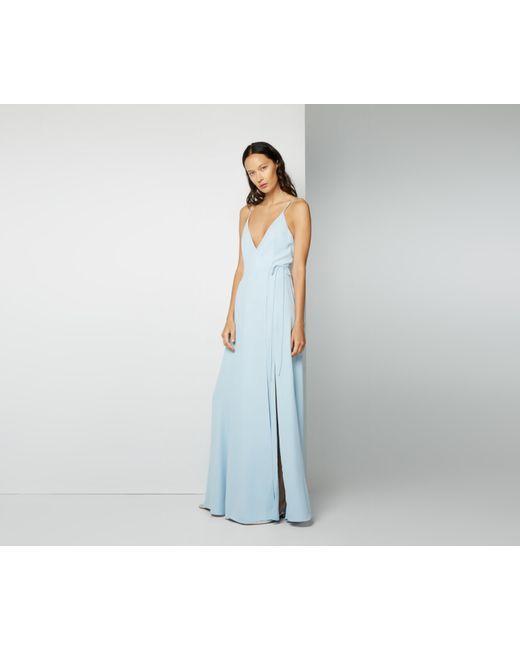
damen tiefer V-Ausschnitt, Hellhimmelblau, Satin, mit Seitenschnitt, Schulterstreifen, lange Nachtwäsche, Strandbekleidung